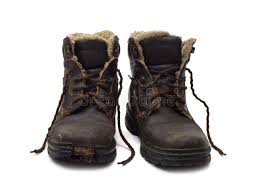
Waste category: shoes